Civilization IV

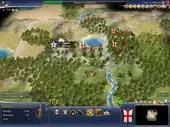
Example of some of the units and 3D graphics unique to "Civilization IV"

Most units that the player can generate and use are military units, with certain attributes such as combat strength and movement rate particular to each military type. Each unit can gain experience through combat, which later translates into promotions that the player can use to assign military units new bonuses. Initially, most combat takes place on land, but further advancements in the game's technology tree can allow the player to build ships and planes with which to fight battles on sea and in the air. Any number of units can be stacked onto a single space and move as a group if so assigned, but the overall combat phase is resolved by one-on-one unit battles.